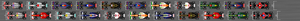
Le Grand Prix automobile d'Australie 2012, disputé le 18 mars 2012 sur le circuit de l'Albert Park à Melbourne, est la 859ᵉ épreuve du championnat du monde de Formule 1 courue depuis 1950. Il s'agit de la vingt-huitième édition du Grand Prix d'Australie comptant pour le championnat du monde de Formule 1, la dix-septième se tenant à Melbourne. Cette épreuve est la manche d'ouverture du championnat 2012.